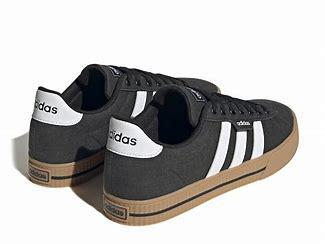
Brand: Adidas
Model: Daily 3